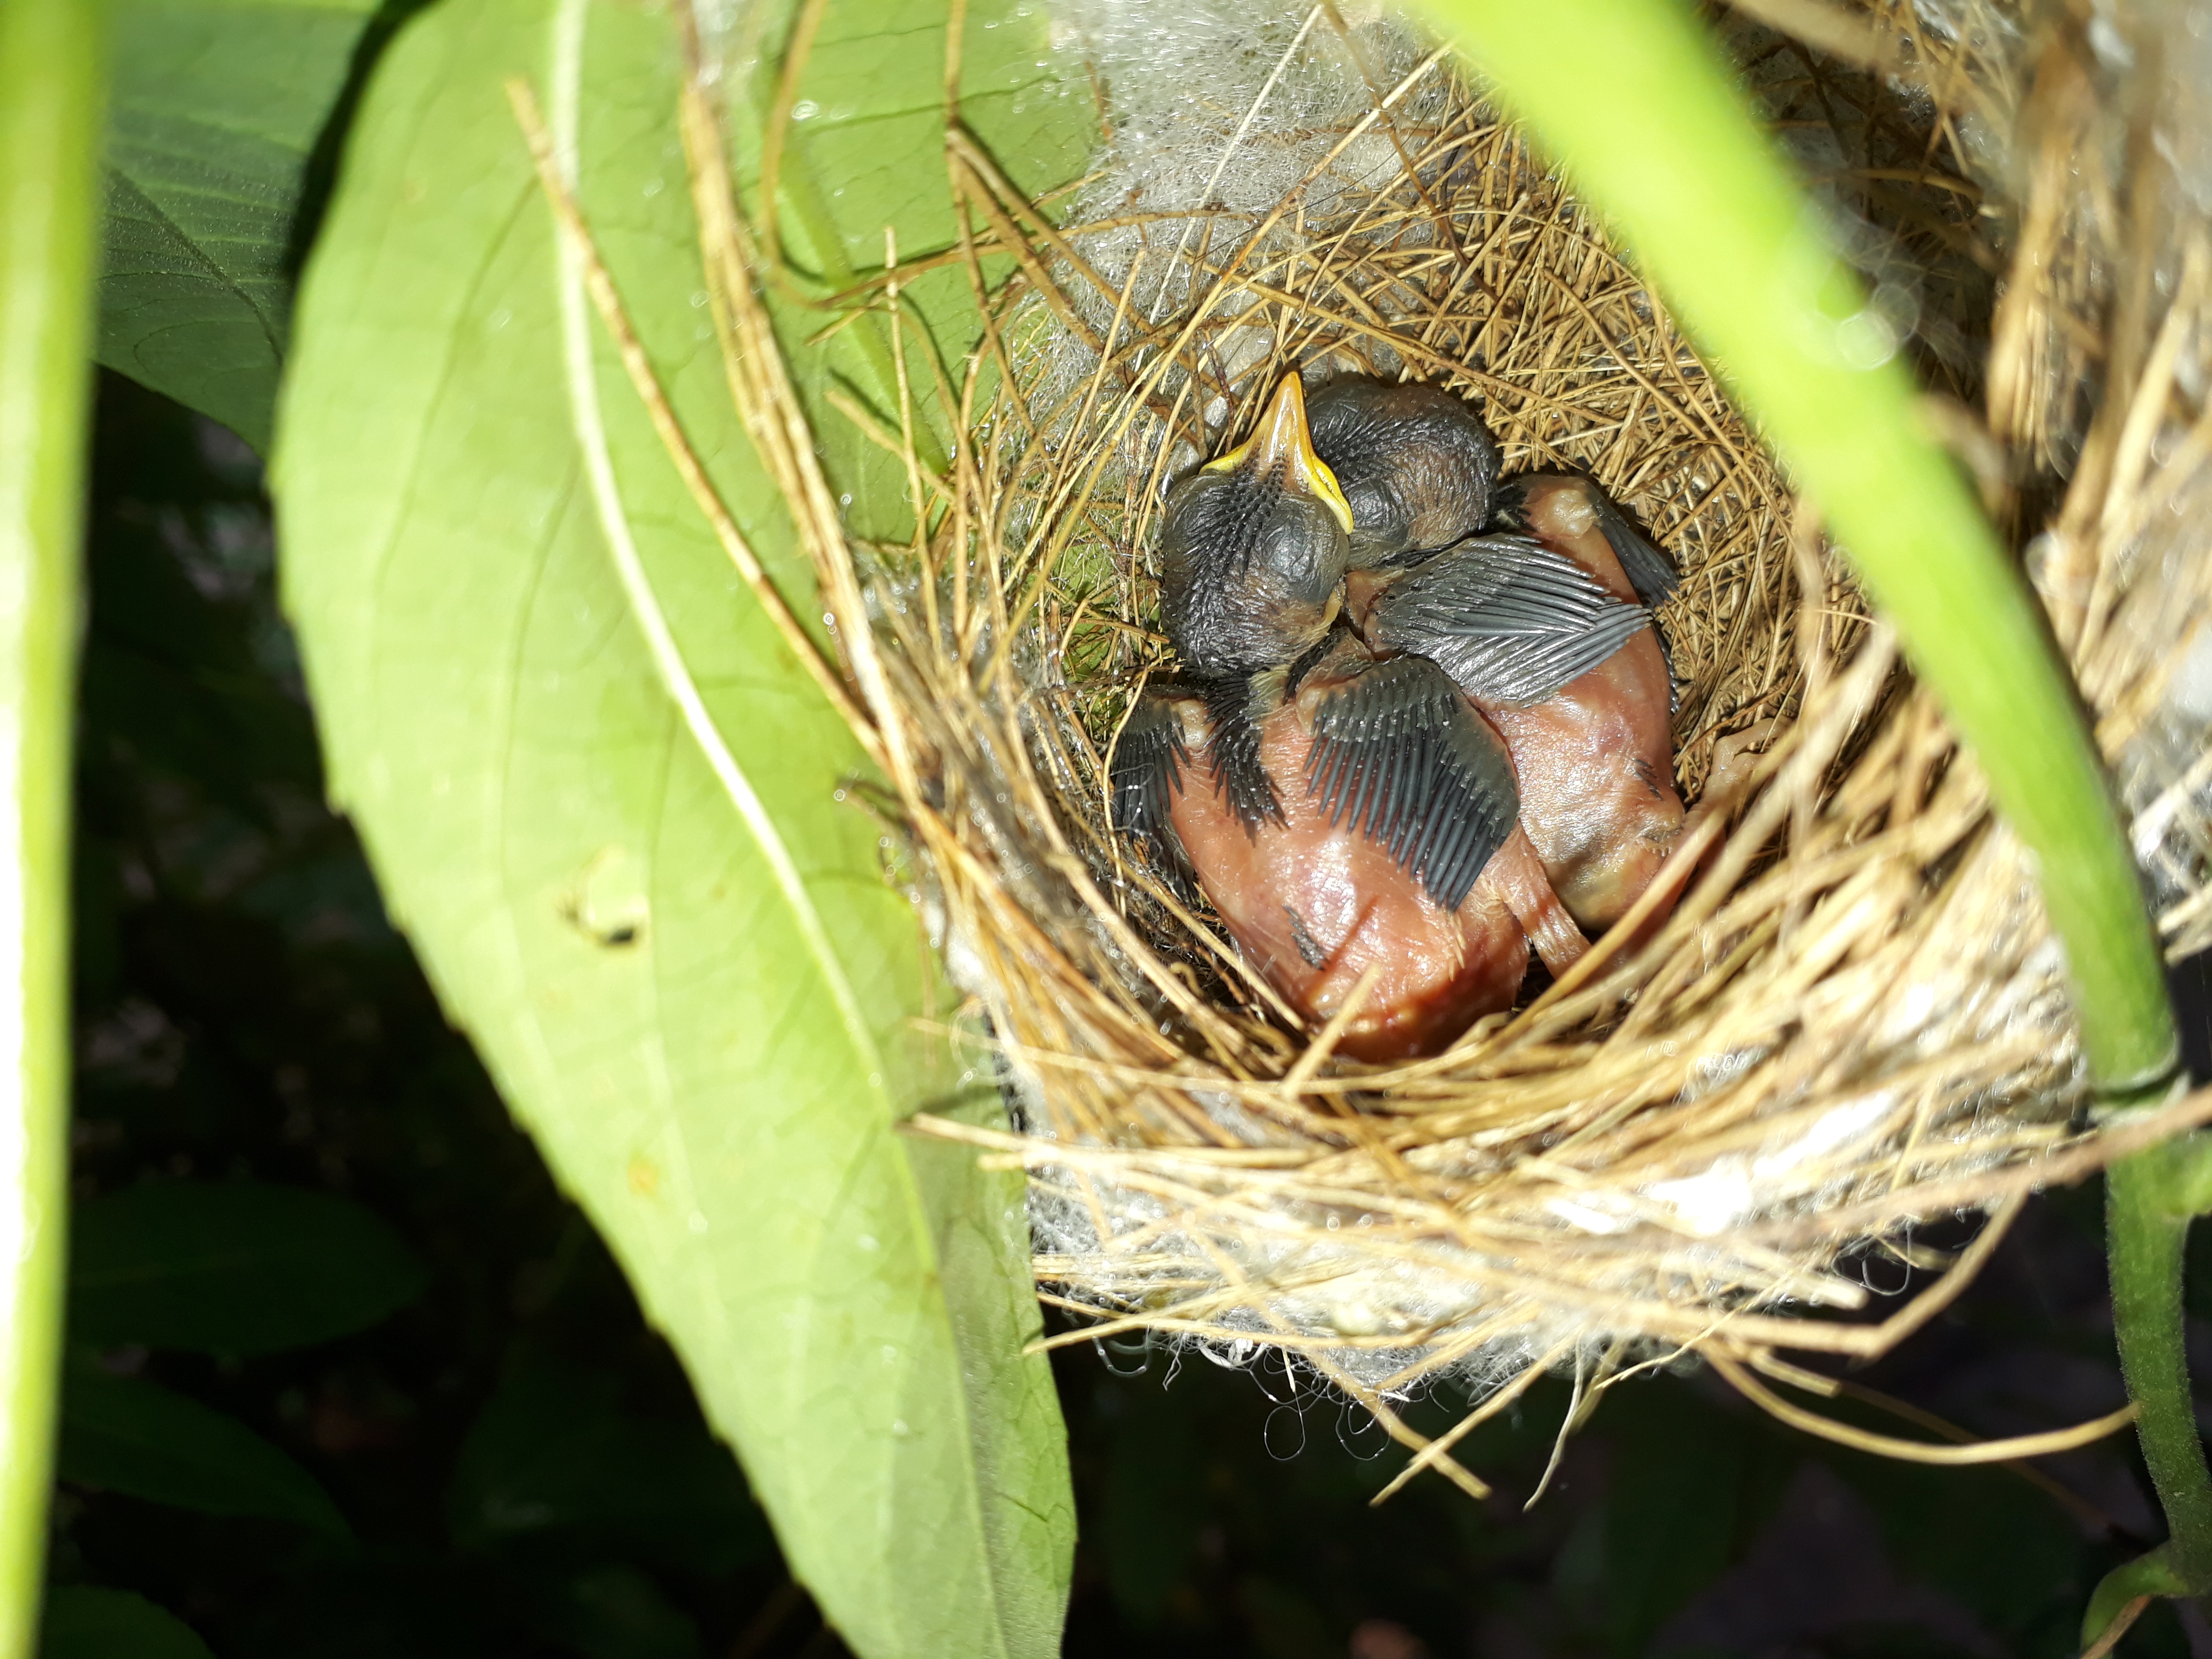
nest, bird, leaf, little bird, egg, nature, green leaf, bird nest, beak